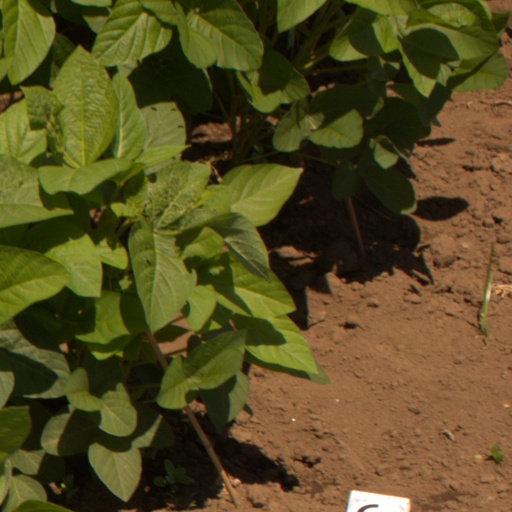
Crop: soybean